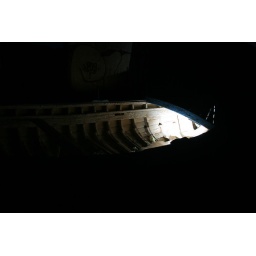
One of my first strobists attempts, a derelict building near the beach at Lagos, Portugal.